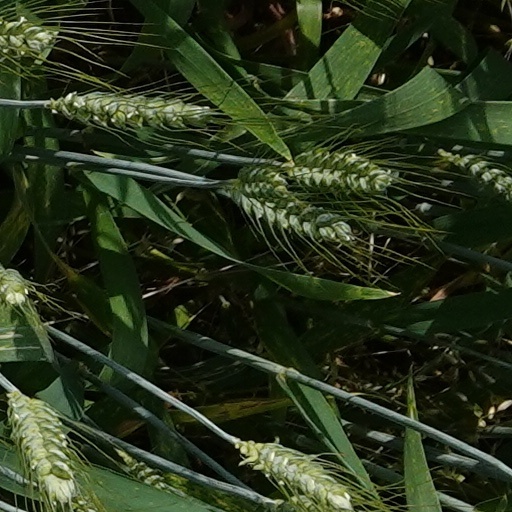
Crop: wheat